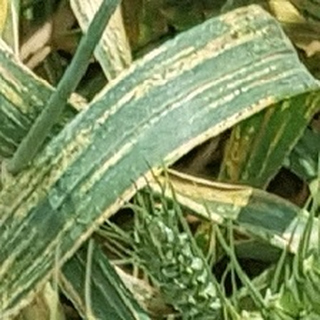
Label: wheat_yellow_rust